Squid Game

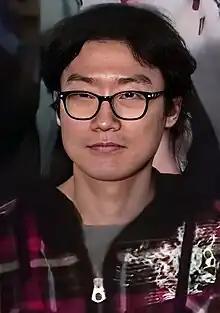
Series creator and director Hwang Dong-hyuk

Around 2008, Hwang Dong-hyuk tried unsuccessfully to get investment for a different movie script that he had written, and he, his mother, and his grandmother had to take out loans to stay afloat, but still struggled amid the debt crisis within the country. He spent his free time in a "manhwabang" (South Korean comic cafe) reading Japanese survival manga such as "Battle Royale", "Liar Game "and "Gambling Apocalypse: Kaiji". Hwang compared the characters' situation in these works to his own current situation and considered the idea of being able to join such a survival game to win money to get him out of debt, leading him to write a film script on that concept throughout 2009. Hwang stated, "I wanted to write a story that was an allegory or fable about modern capitalist society, something that depicts an extreme competition, somewhat like the extreme competition of life. But I wanted it to use the kind of characters we've all met in real life." Hwang feared the storyline was "too difficult to understand and bizarre" at the time. Hwang tried to sell his story to various South Korean production groups and actors, but had been told it was too grotesque and unrealistic. Hwang put this script aside and over the next ten years successfully completed three other films. including the crime drama film "Silenced" (2011) and the historical drama film "The Fortress" (2017).